Stugudal Chapel

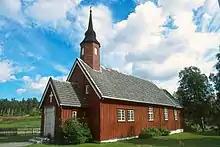
View of the church

Stugudal Chapel is a parish church of the Church of Norway in Tydal Municipality in Trøndelag county, Norway. It is located in the village of Stugudalen, about southeast of the municipal center of Ås. It is one of the churches for the Tydal parish which is part of the Stjørdal prosti (deanery) in the Diocese of Nidaros. The red, wooden church was built in a long church style in 1957 by the architect John Egil Tverdahl. The church seats about 124 people.